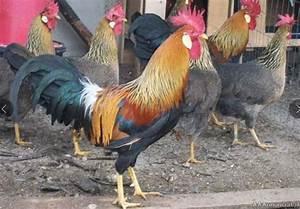
chicken